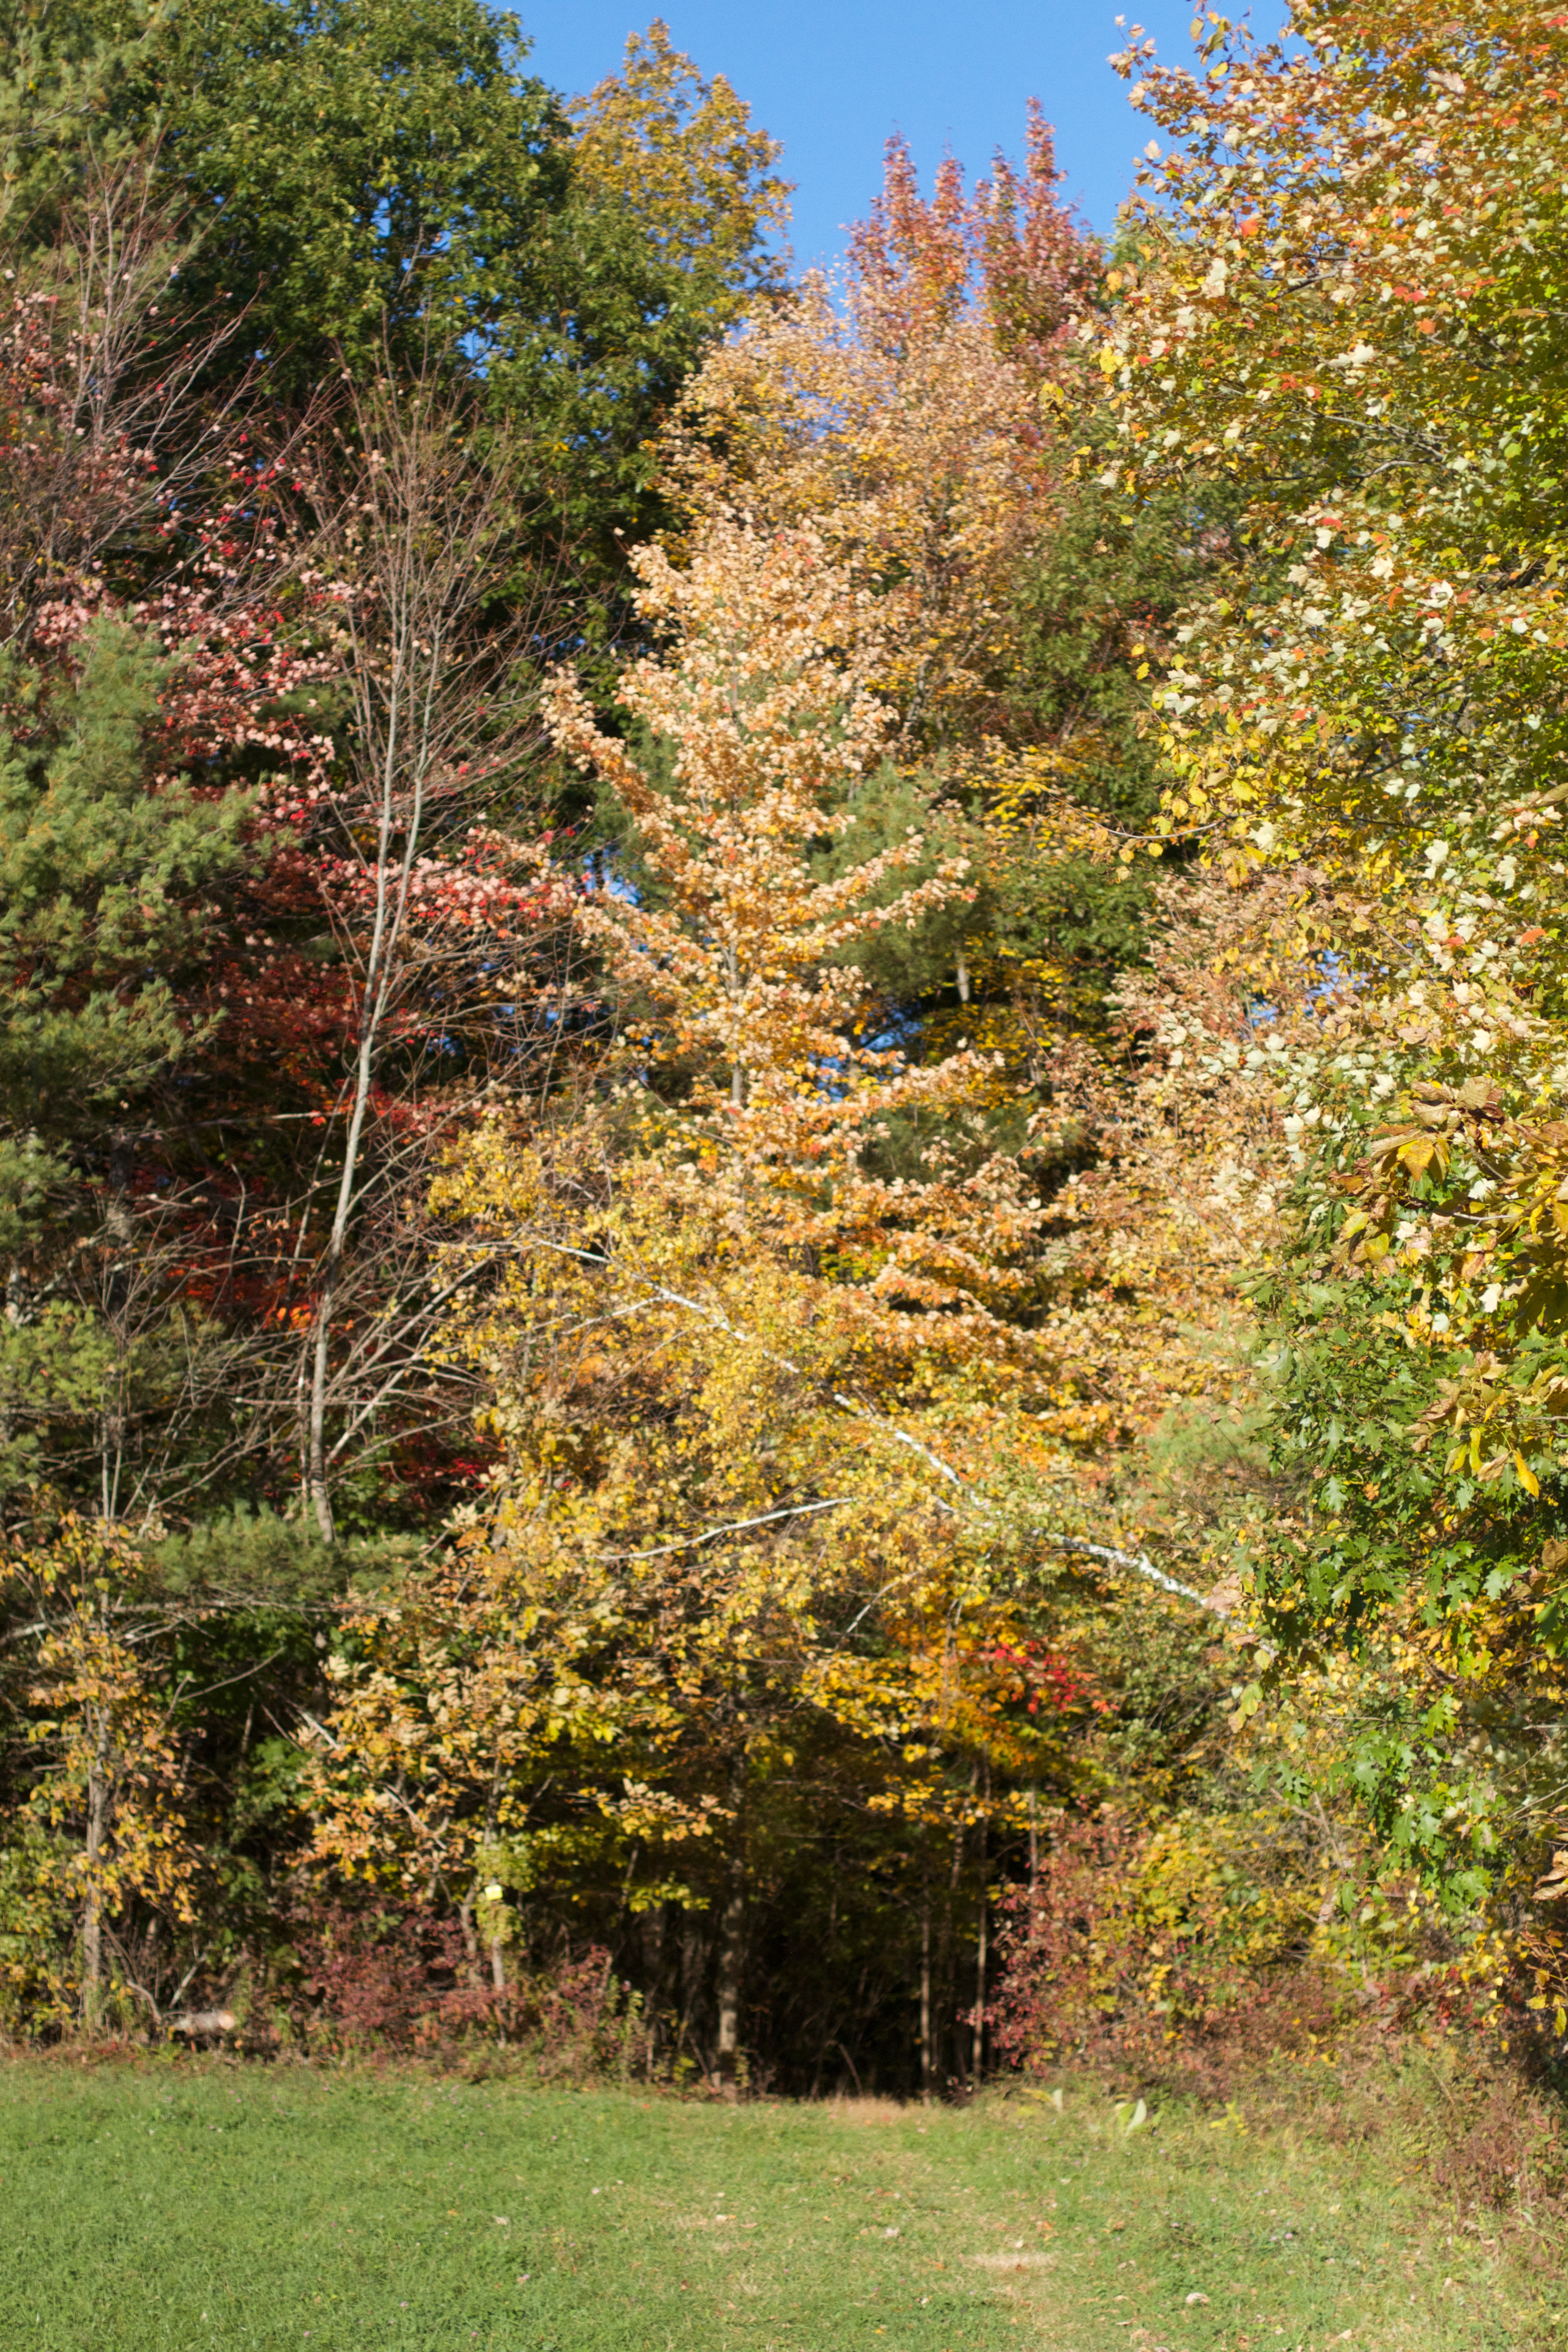
tree, nature, forest, wilderness, plant, trail, meadow, sunlight, leaf, flower, green, autumn, park, botany, season, shrub, deciduous, woodland, habitat, ecosystem, biome, natural environment, woody plant, temperate broadleaf and mixed forest, temperate coniferous forest